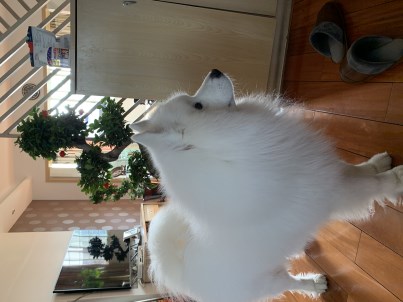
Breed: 2192-n000088-Samoyed